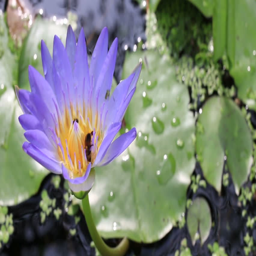
honey bee collecting pollen from a flower , pink purple water lily , lotus flower blooming , macro close up